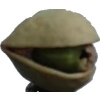
Label: pistachio